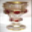
Label: cup